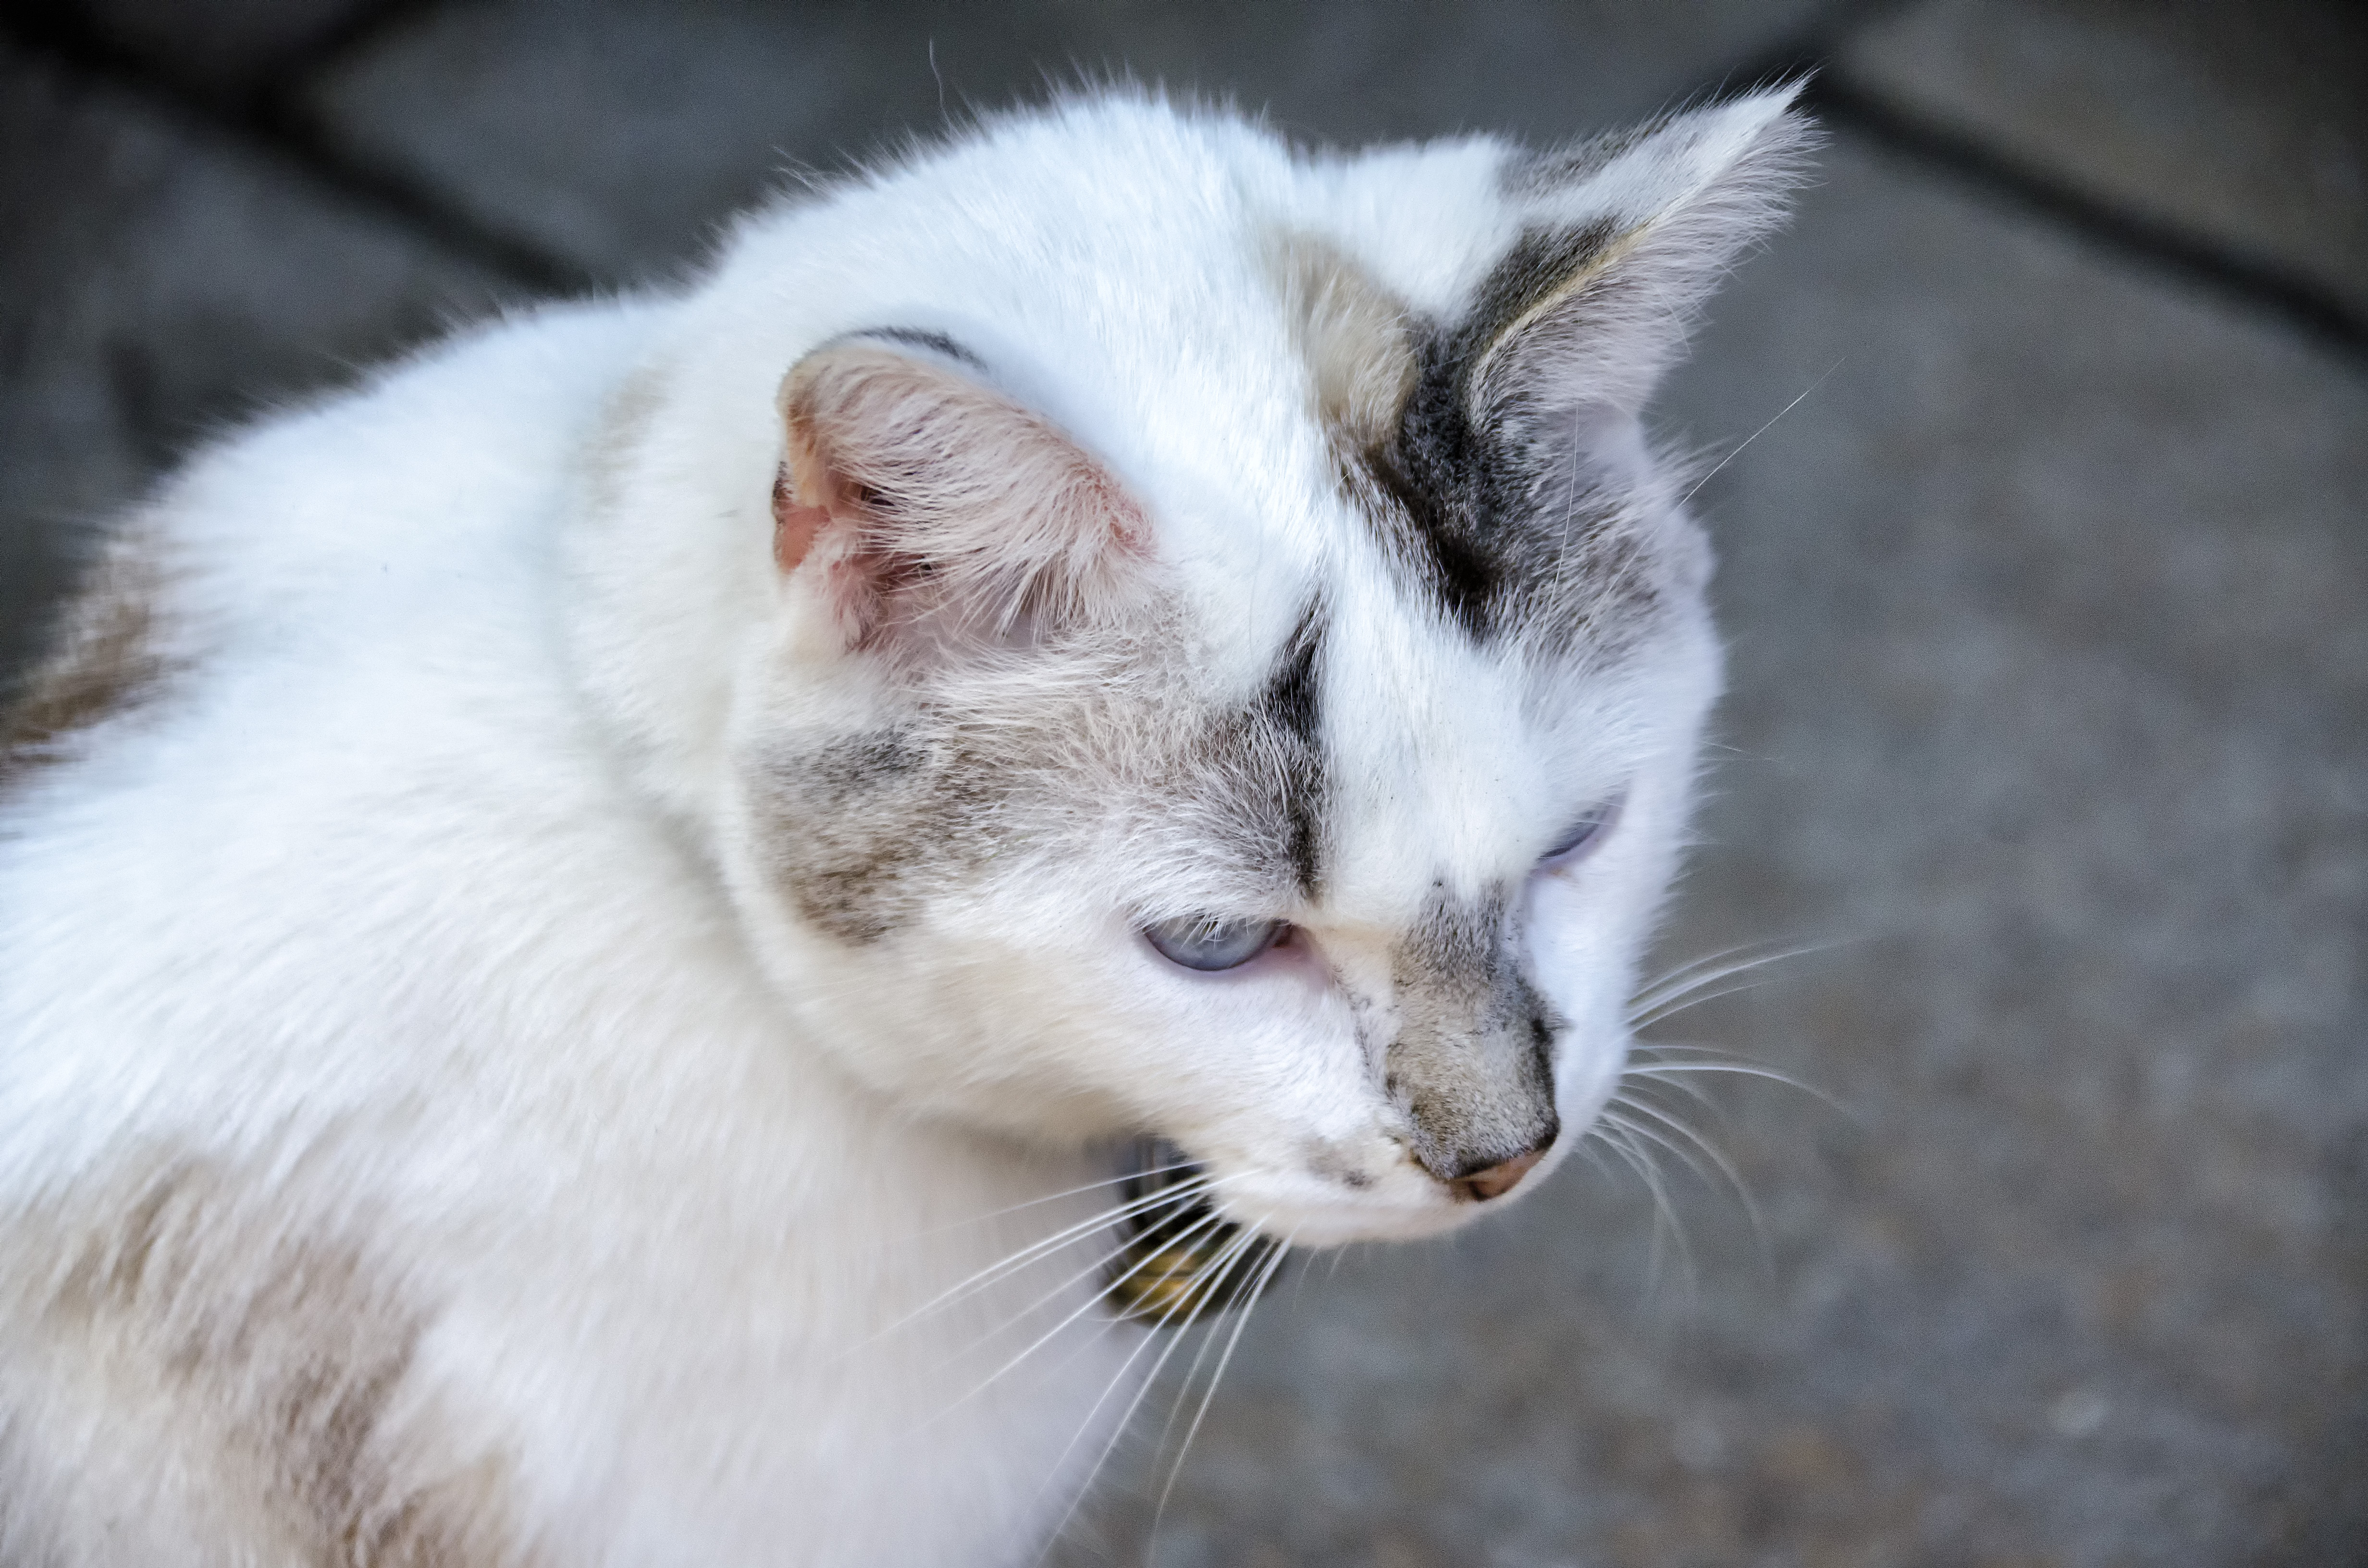
white, kitten, cat, mammal, close up, nose, whiskers, canada, vertebrate, chat, quebec, sherbrooke, small to medium sized cats, cat like mammal, domestic short haired cat